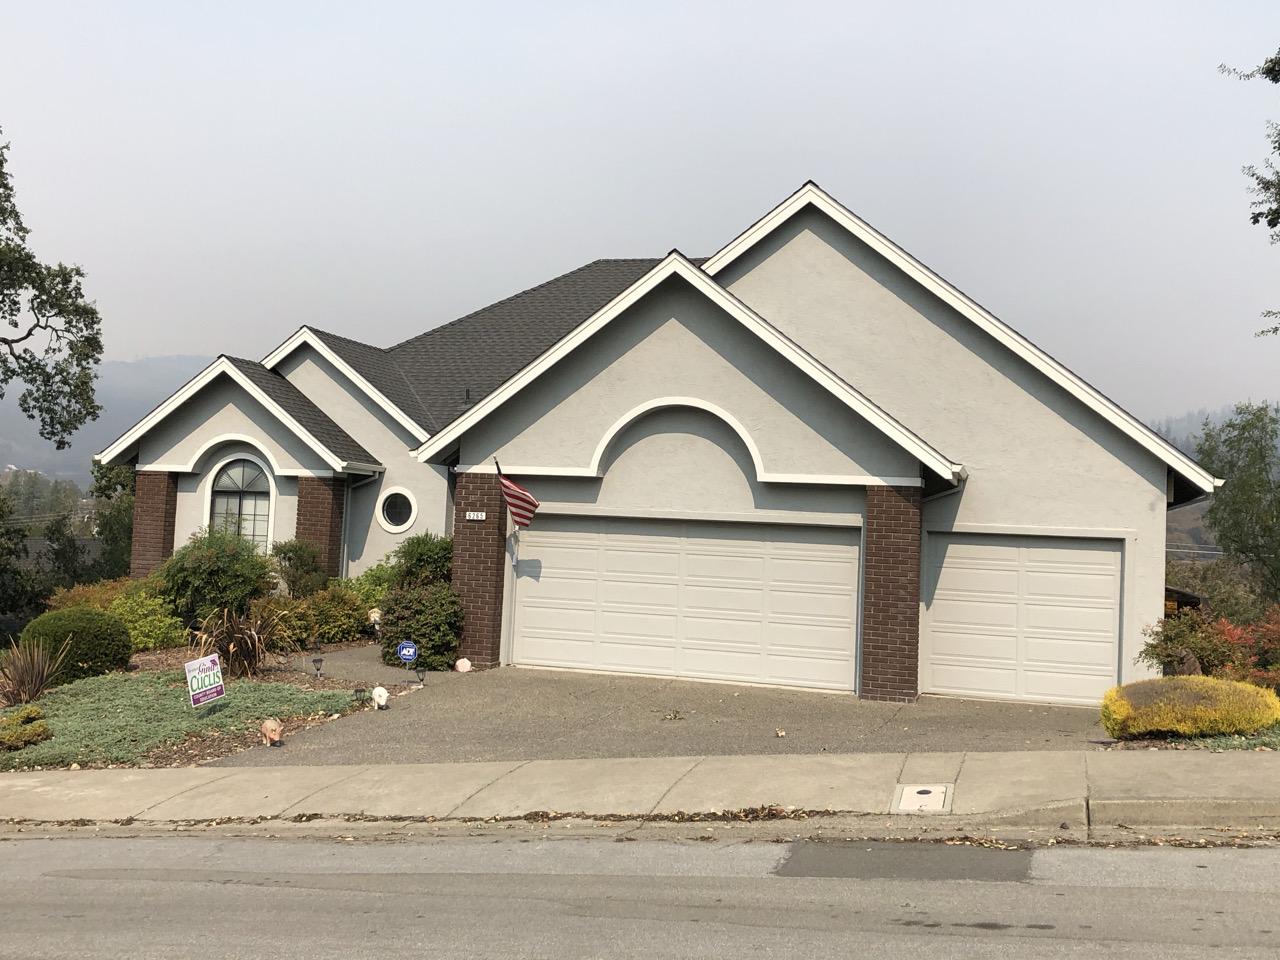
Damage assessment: no_damage